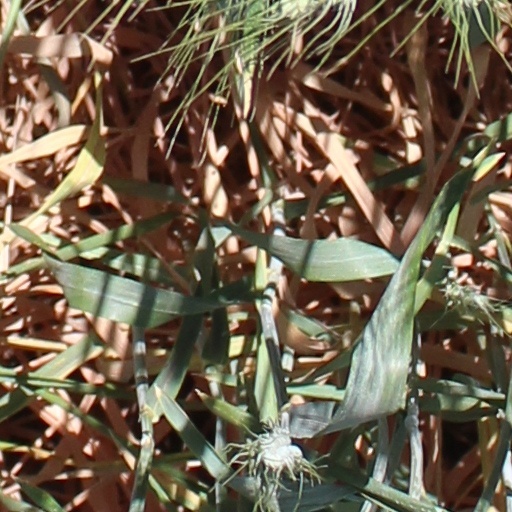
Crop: wheat